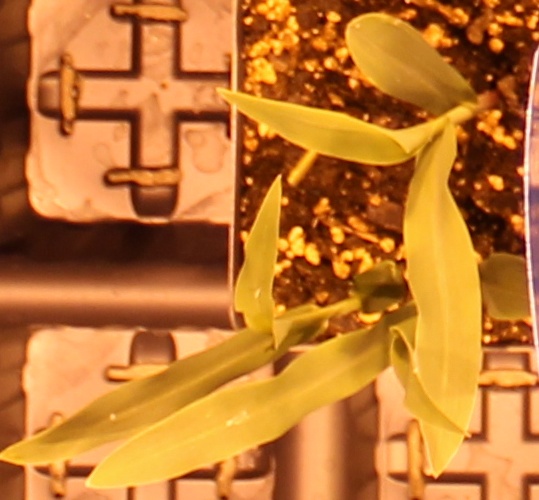
Label: Corn